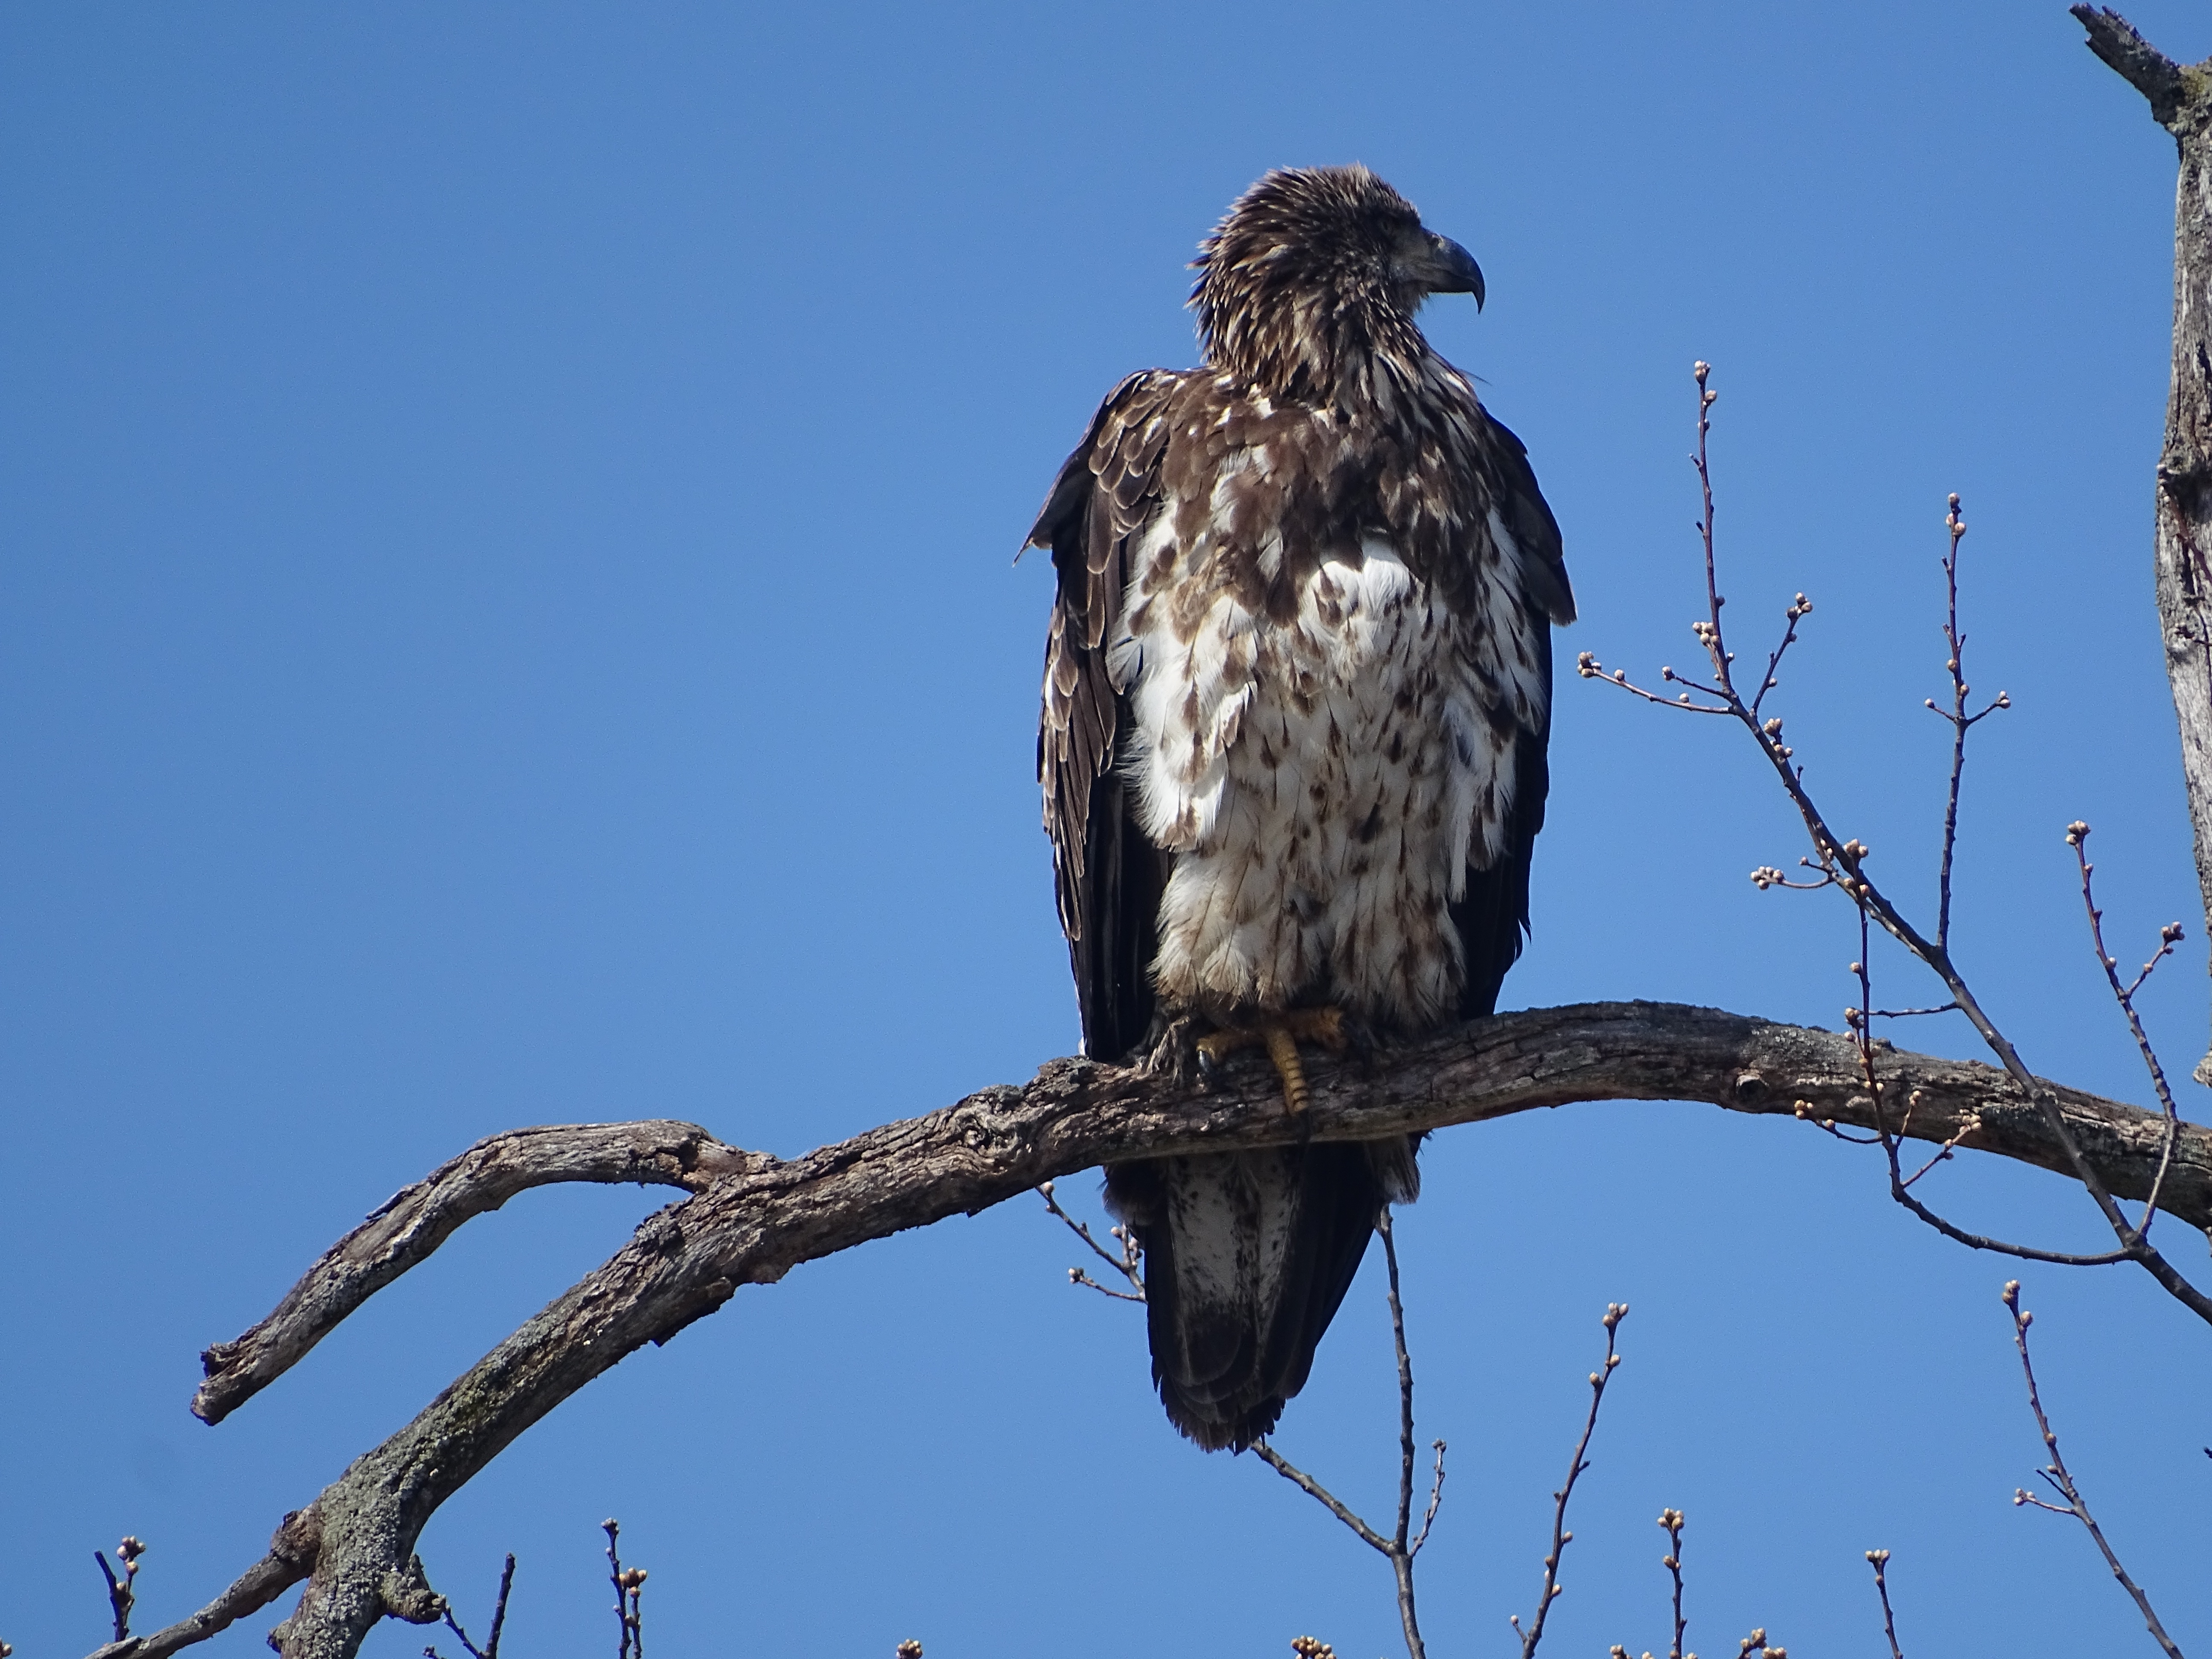
branch, bird, wing, wildlife, beak, eagle, hawk, fauna, bird of prey, bald eagle, vertebrate, buzzard, accipitriformes